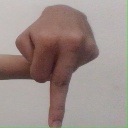
अक्षर: प